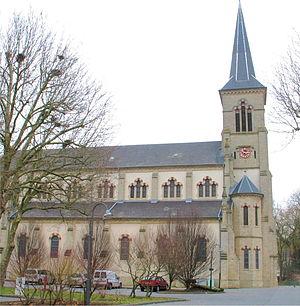
L'église de Bettembourg (Luxembourg) Lëtzebuergesch: D'Kierch vu Beetebuerg
Bettembourg est une localité luxembourgeoise et le chef-lieu de la commune portant le même nom situées dans le canton d'Esch-sur-Alzette.